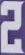
Number: 2